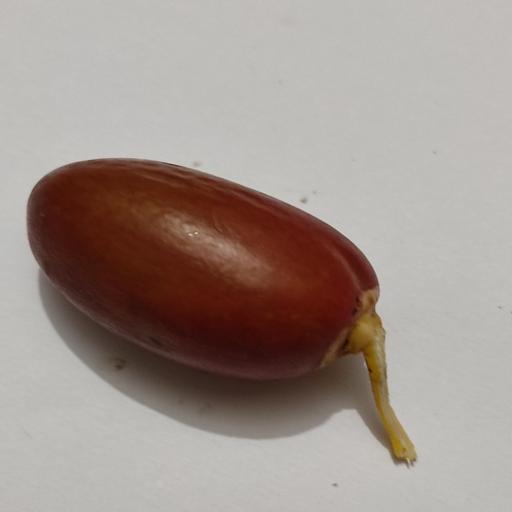
Crop type: Date Palm